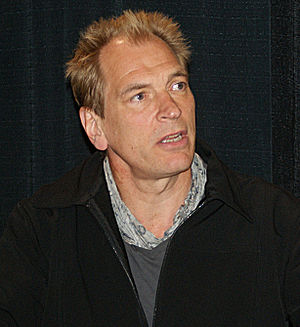
Julian Sands
Sands i juni 2011.
Julian Richard Morley Sands er en engelsk skuespiller kendt for sine roller i film som The Killing Fields, A Room with a View, kultfilmen Warlock, Araknofobi og Vatel. På tv, er han kendt for at spille Vladimir Bierko i 24 Timer, og Jor-El i Smallville.